Raftsund Bridge

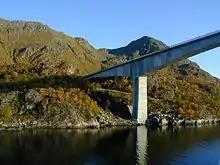
The Raftsund Bridge at Hinnøya

The Raftsund Bridge was opened on 6 November 1998, at a cost of . It was the last of the long bridges connecting the Vesterålen islands. It is part of the Lofast project, the road connecting the Lofoten islands to the mainland, which was completed in December 2007.